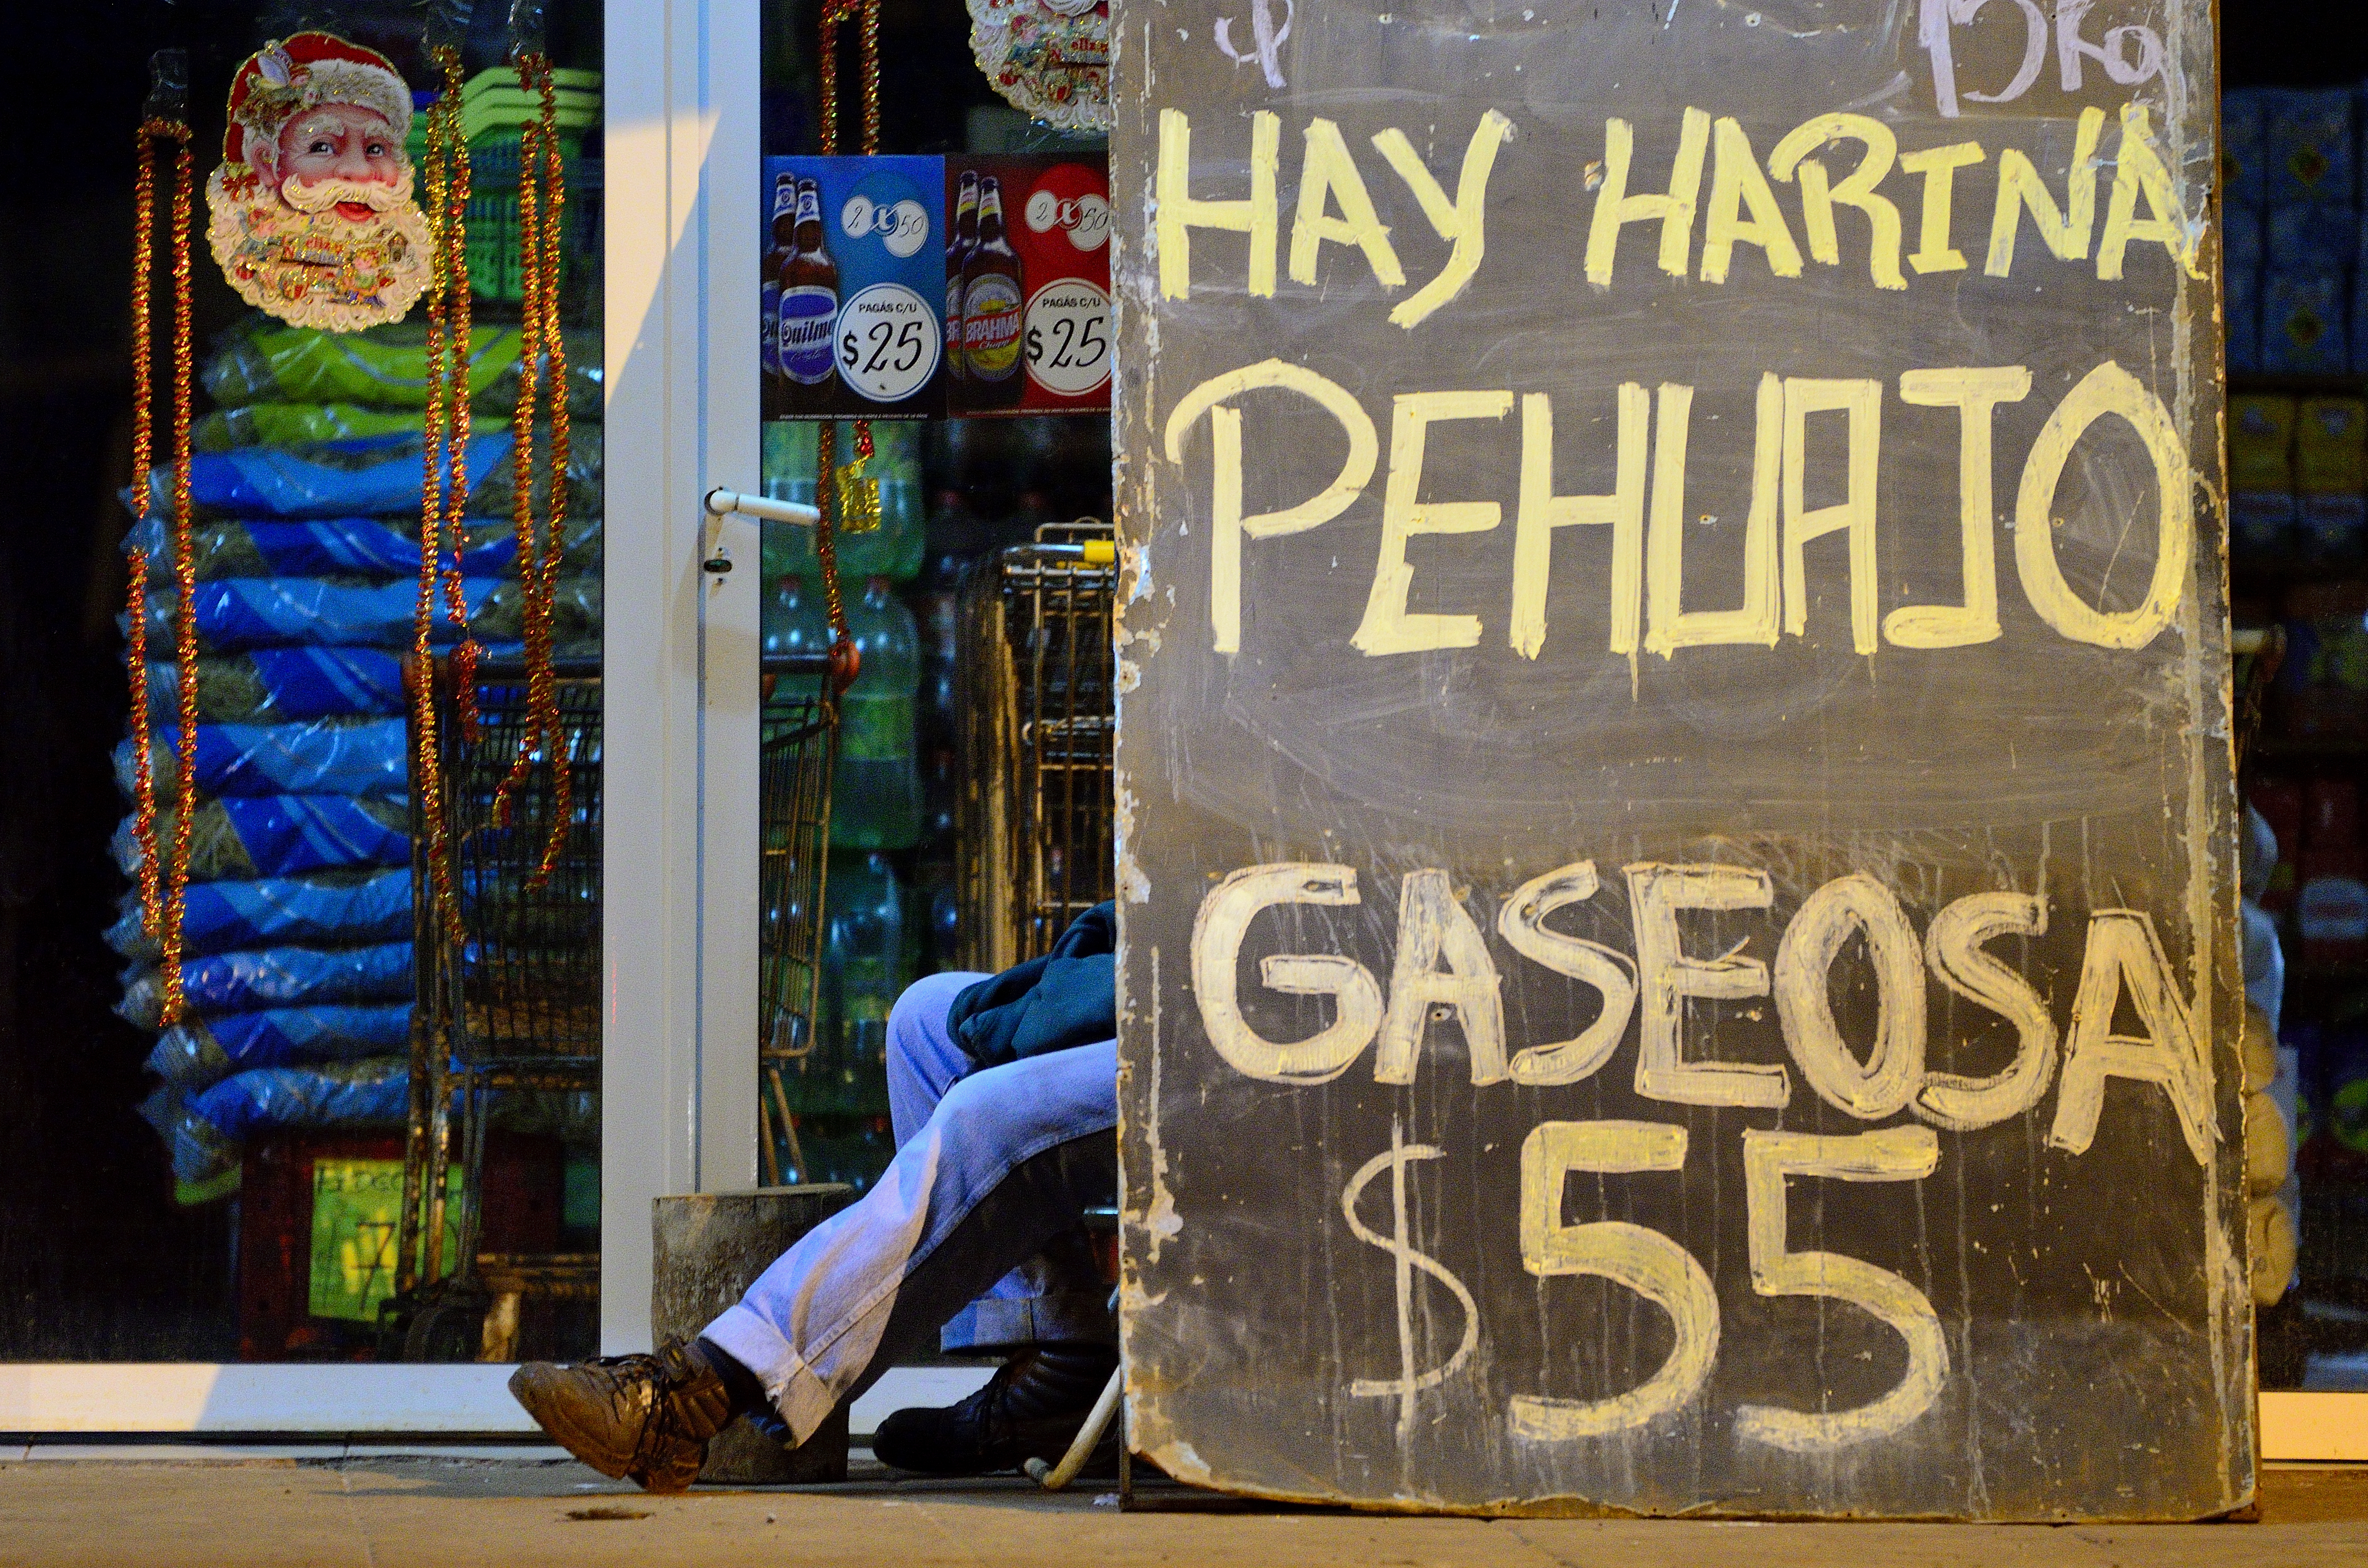
road, street, santa, art, noche, dormir, noel, papa, claus, 55, cansado, sereno, gaseosa, harina, pehuajo, urban area